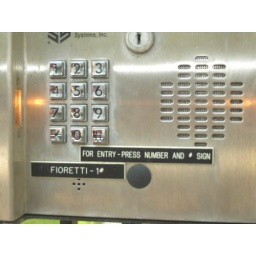
Mailbox that we found right after seeing the "Fioretti for Alderman" sign in the window